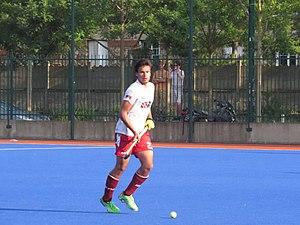
Match amical de hockey sur gazon entre la France et les USA à Montrouge le 21 juin 2017.
L'équipe des États-Unis de hockey sur gazon est la sélection des meilleurs joueurs américains de hockey sur gazon.